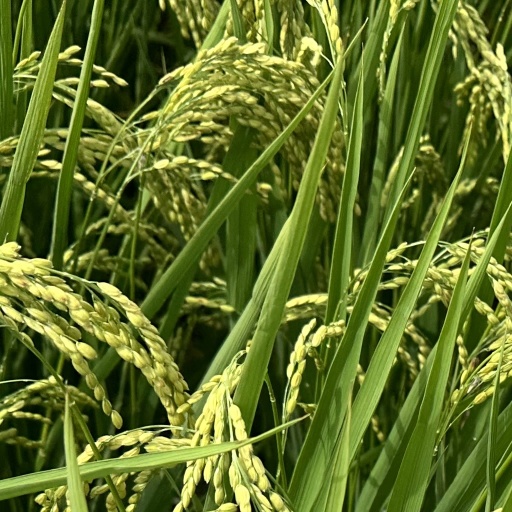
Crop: rice